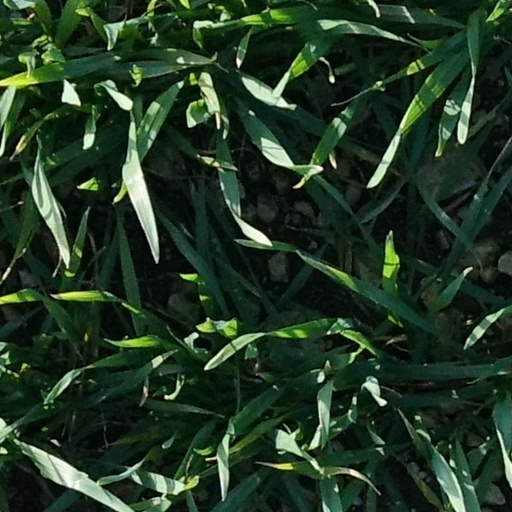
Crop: wheat